Herculine Barbin

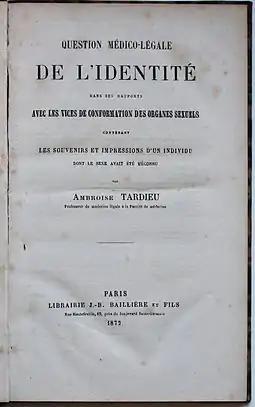
Title page of Ambroise Tardieu's 1872 book in which excerpts of Herculine Barbin's memoirs were first published.

Dr. Regnier reported the death, recovered the memoirs and performed an autopsy. Later he gave the memoirs to Auguste Ambroise Tardieu, who published excerpts as "Histoire et souvenirs d'Alexina B." ("The Story and Memoirs of Alexina B.") in his book "Question médico-légale de l'identité dans ses rapport avec les vices de conformation des organes sexuels, contenant les souvenirs et impressions d'un individu dont le sexe avait été méconnu" ("Forensics of Identity Involving Deformities of the Sexual Organs, along with the Memoirs and Impressions of an Individual whose Sex was Misidentified") (Paris: J.-B. Ballière et Fils, 1872). The excerpts were translated into English in 1980.